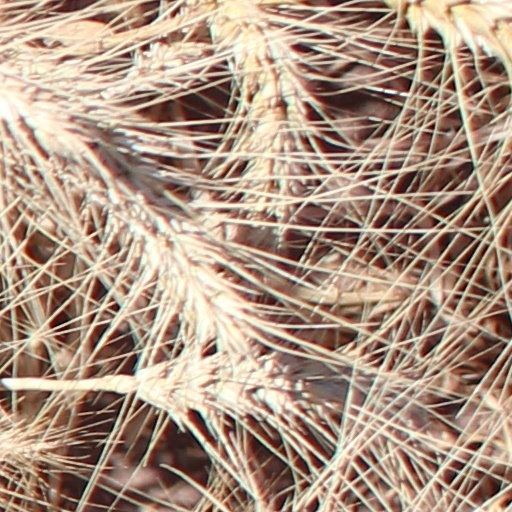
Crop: wheat